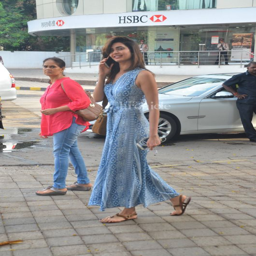
actor spotted at a fashion store .